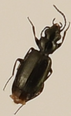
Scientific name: Syntomus americanus
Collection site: Northern Great Plains Research Laboratory NEON (NOGP), plot NOGP_010